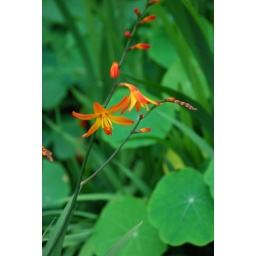
Awesome plant I found on the side of the road in Golden Gate Park